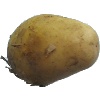
Label: white_potato